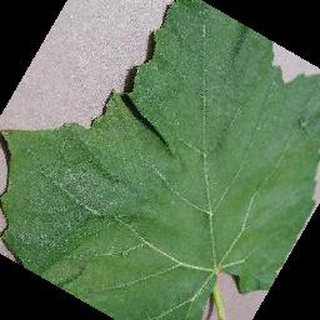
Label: healthy_grape